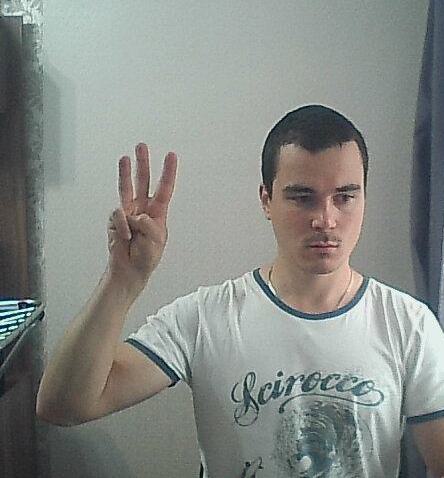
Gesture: three